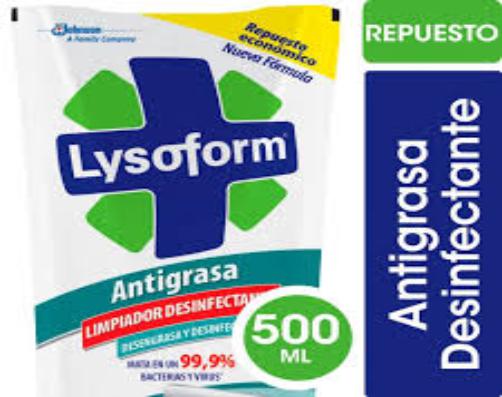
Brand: lysoform
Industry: Necessities